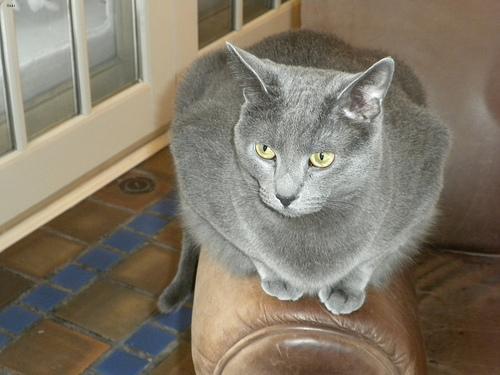
Russian Blue